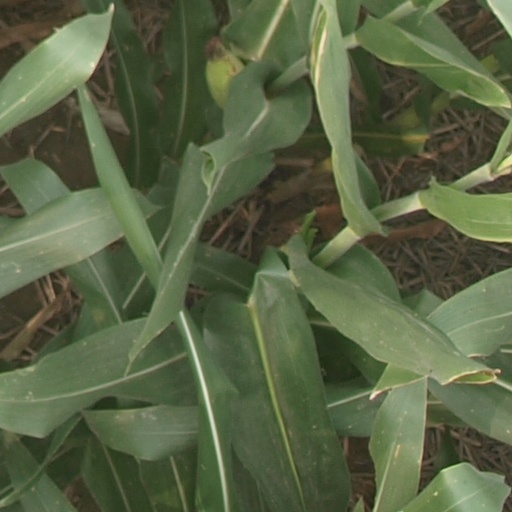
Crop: maize; corn